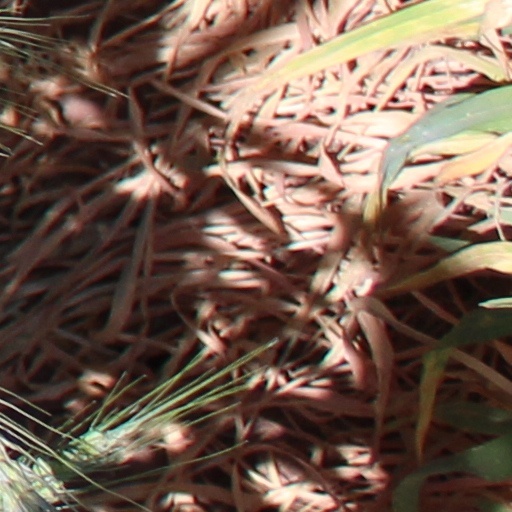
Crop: wheat